Takeda clan (Aki)

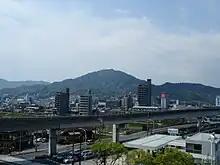
Site of Kanayama Castle (Hiroshima Prefecture), a huge mountain castle surrounded by 50 kuruwa (defense walls), on top the 411m of Mt Takeda, built at the end of the Kamakura period, seat of the Aki Takeda

The Takeda clan of Aki Province was a cadet branch of the famed Takeda clan of the Kai Province of Imperial Japan, descended from Emperor Seiwa (850–880) and the Minamoto clan (Seiwa Genji). The Takeda of Wakasa were a branch of the Takeda of Aki.